Stan McCabe

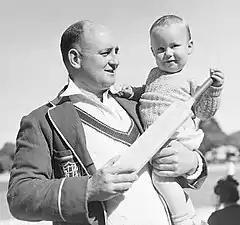
McCabe with son Geoffrey in 1940

McCabe was briefly a member of the Australian Defence Force during the Second World War, joining in late 1942. Due to his poor health and feet, he knew that his utility would be limited, and he also had a newborn son and fledgling business at the time, so he had not rushed to enlist at the start of the war. Due to McCabe's incapacitation, he was given a clerical job at the Victoria Barracks. He stayed in the role for 12 months before his feet problems resulted in an early discharge. He was appointed to serve on the Sydney Sports Ground and Cricket Ground Trust and operated a sports store in George Street, Sydney from its opening until his death. McCabe often hired cricketing colleagues as salesmen; his close friend O'Reilly worked there in the late-1930s, as did paceman Ray Lindwall after the war, Lindwall opted to work for McCabe because he was offered leave to travel overseas for Test tours.